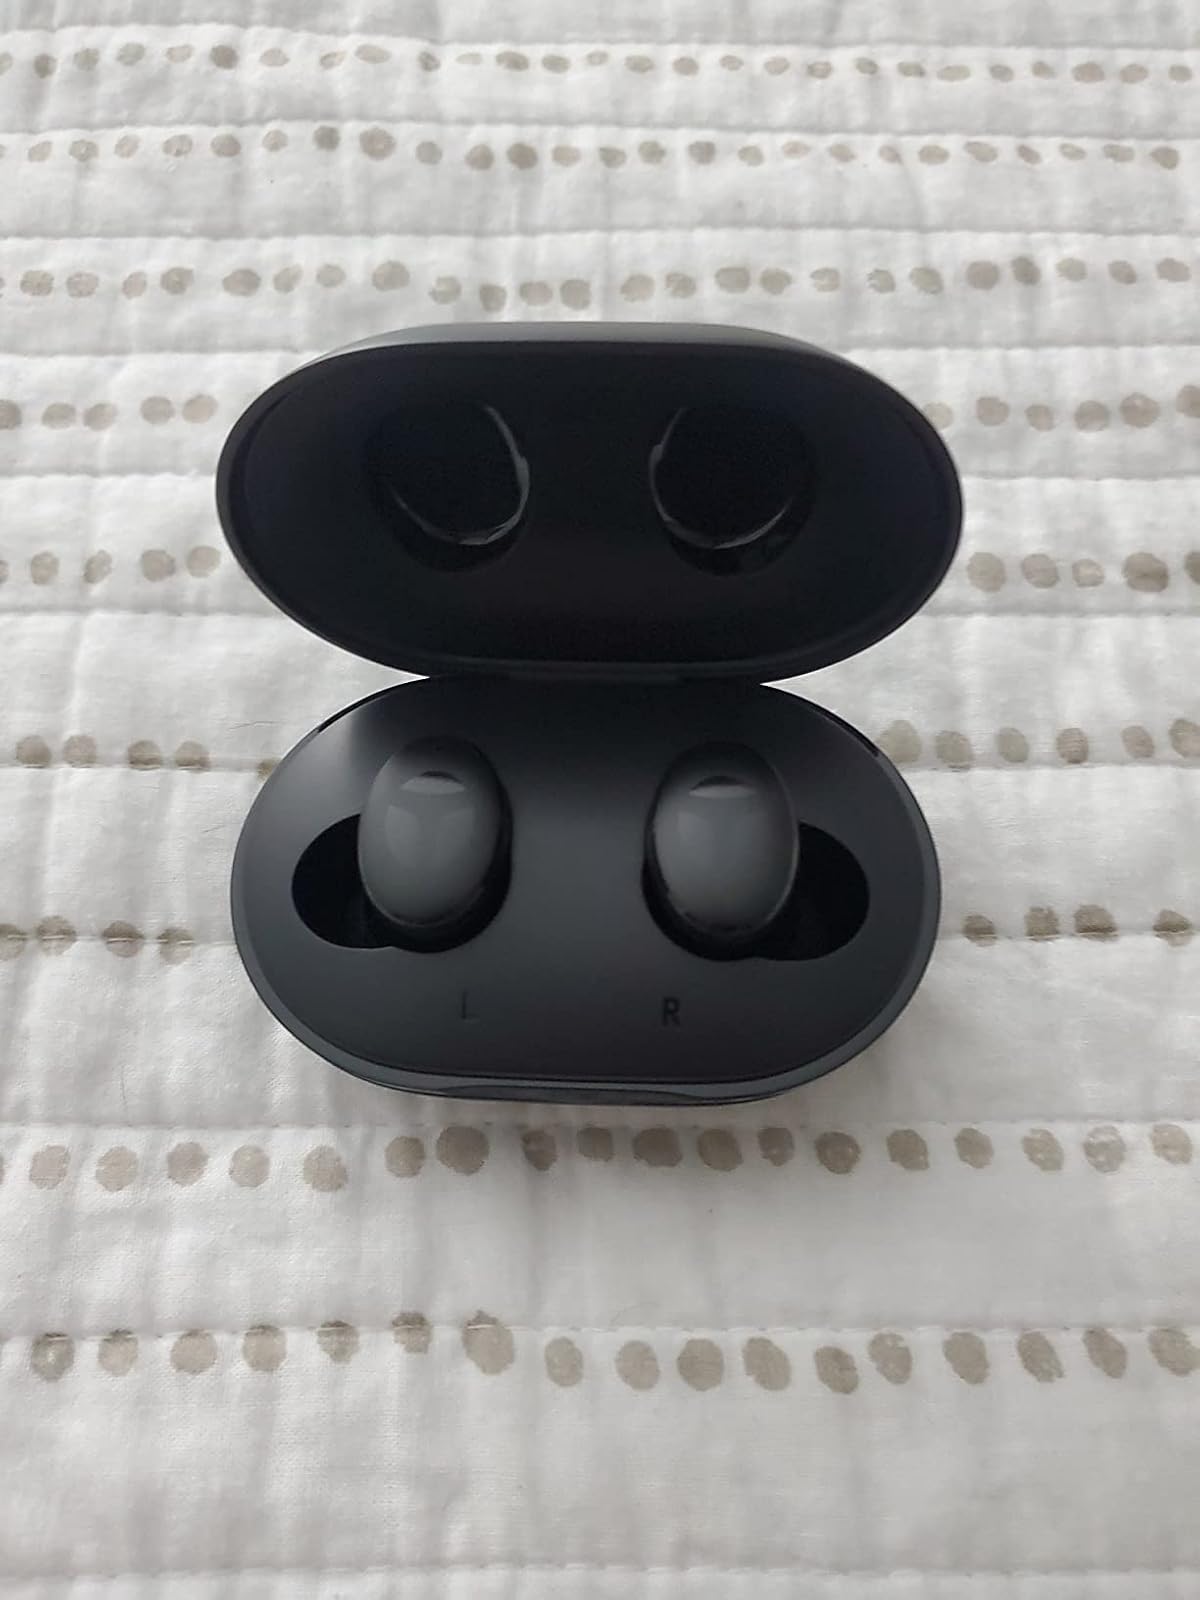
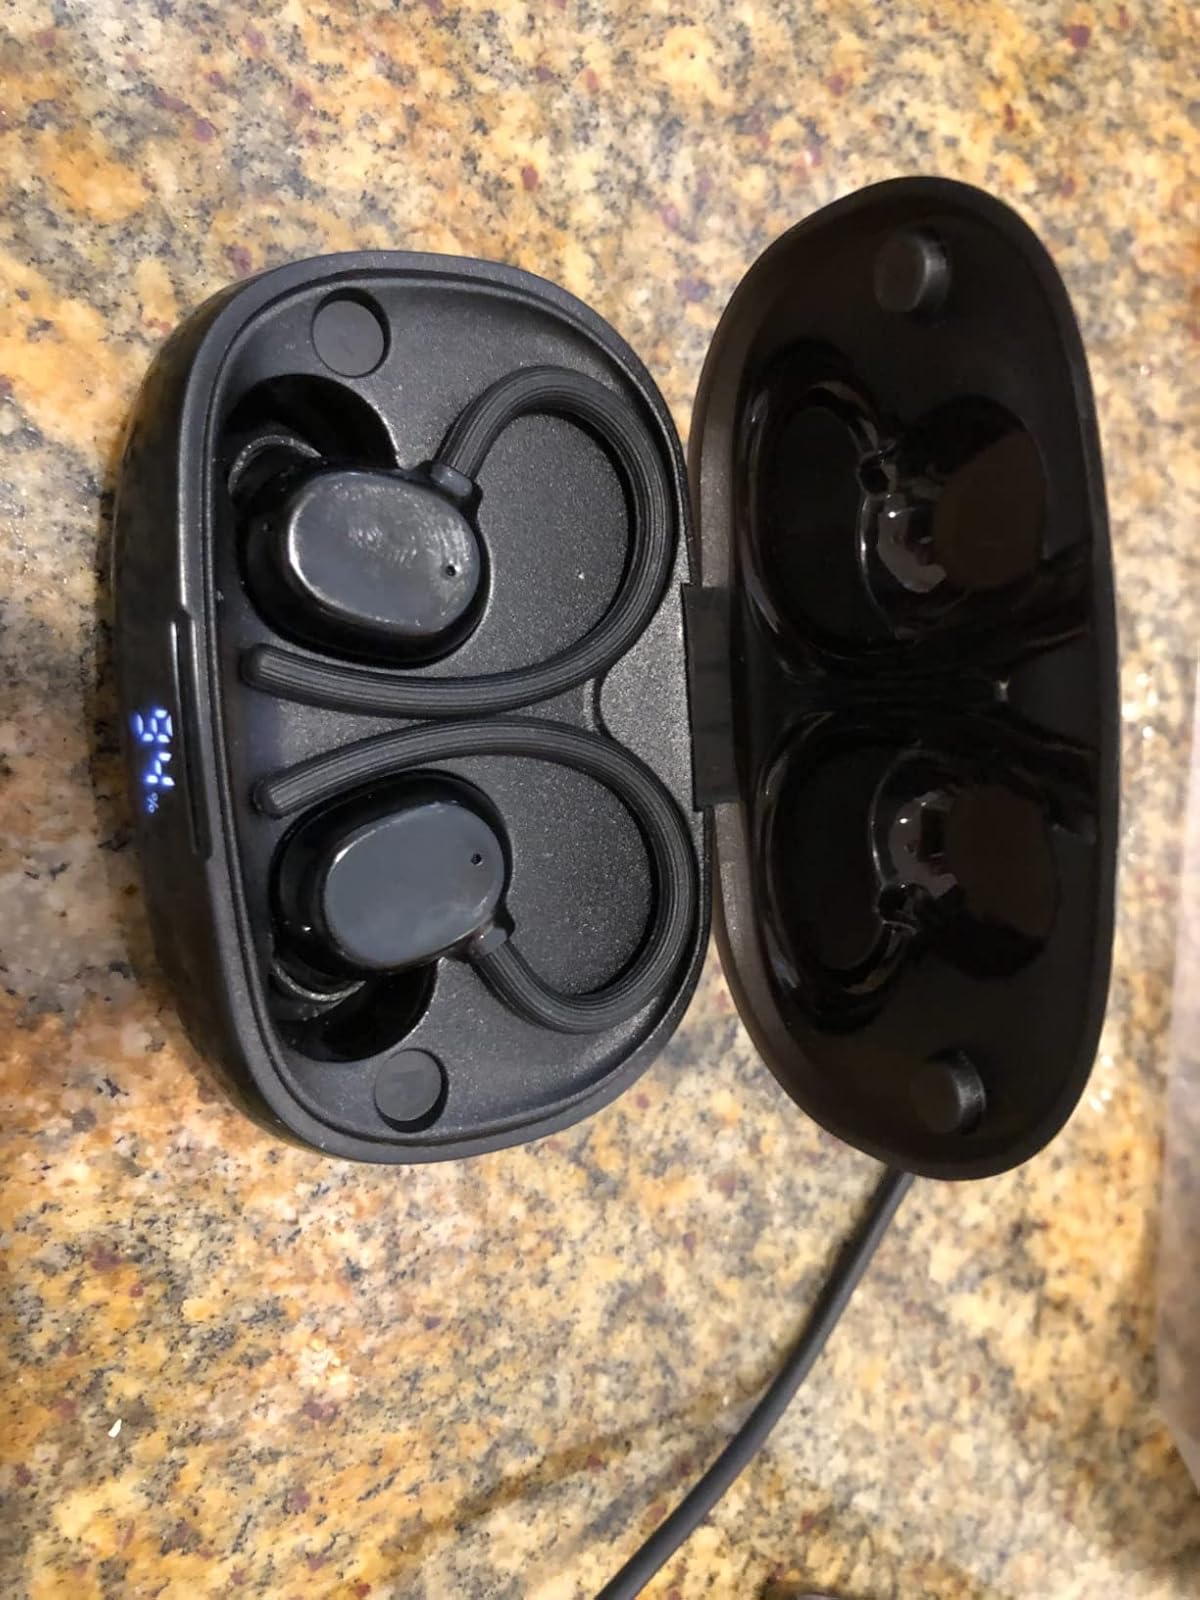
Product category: earbuds
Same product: no